Sound+Vision Tour

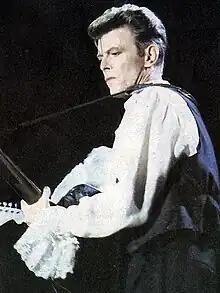
David Bowie performing in Chile, 27 September 1990

It was announced that the set-list for any given performance of the tour would be partially determined by the most popular titles logged in a telephone poll by calling the premium-rate telephone number 1-900-2-BOWIE-90. Money earned from phone calls to the number were donated to two charities, Save the Children and a Brixton charity. Mail-in ballots were made available to vote by in territories where telephone technology was not available.